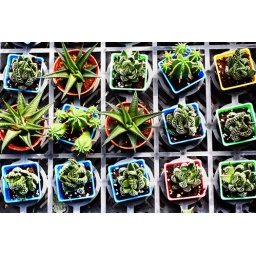
flower market in mong kok/prince edward